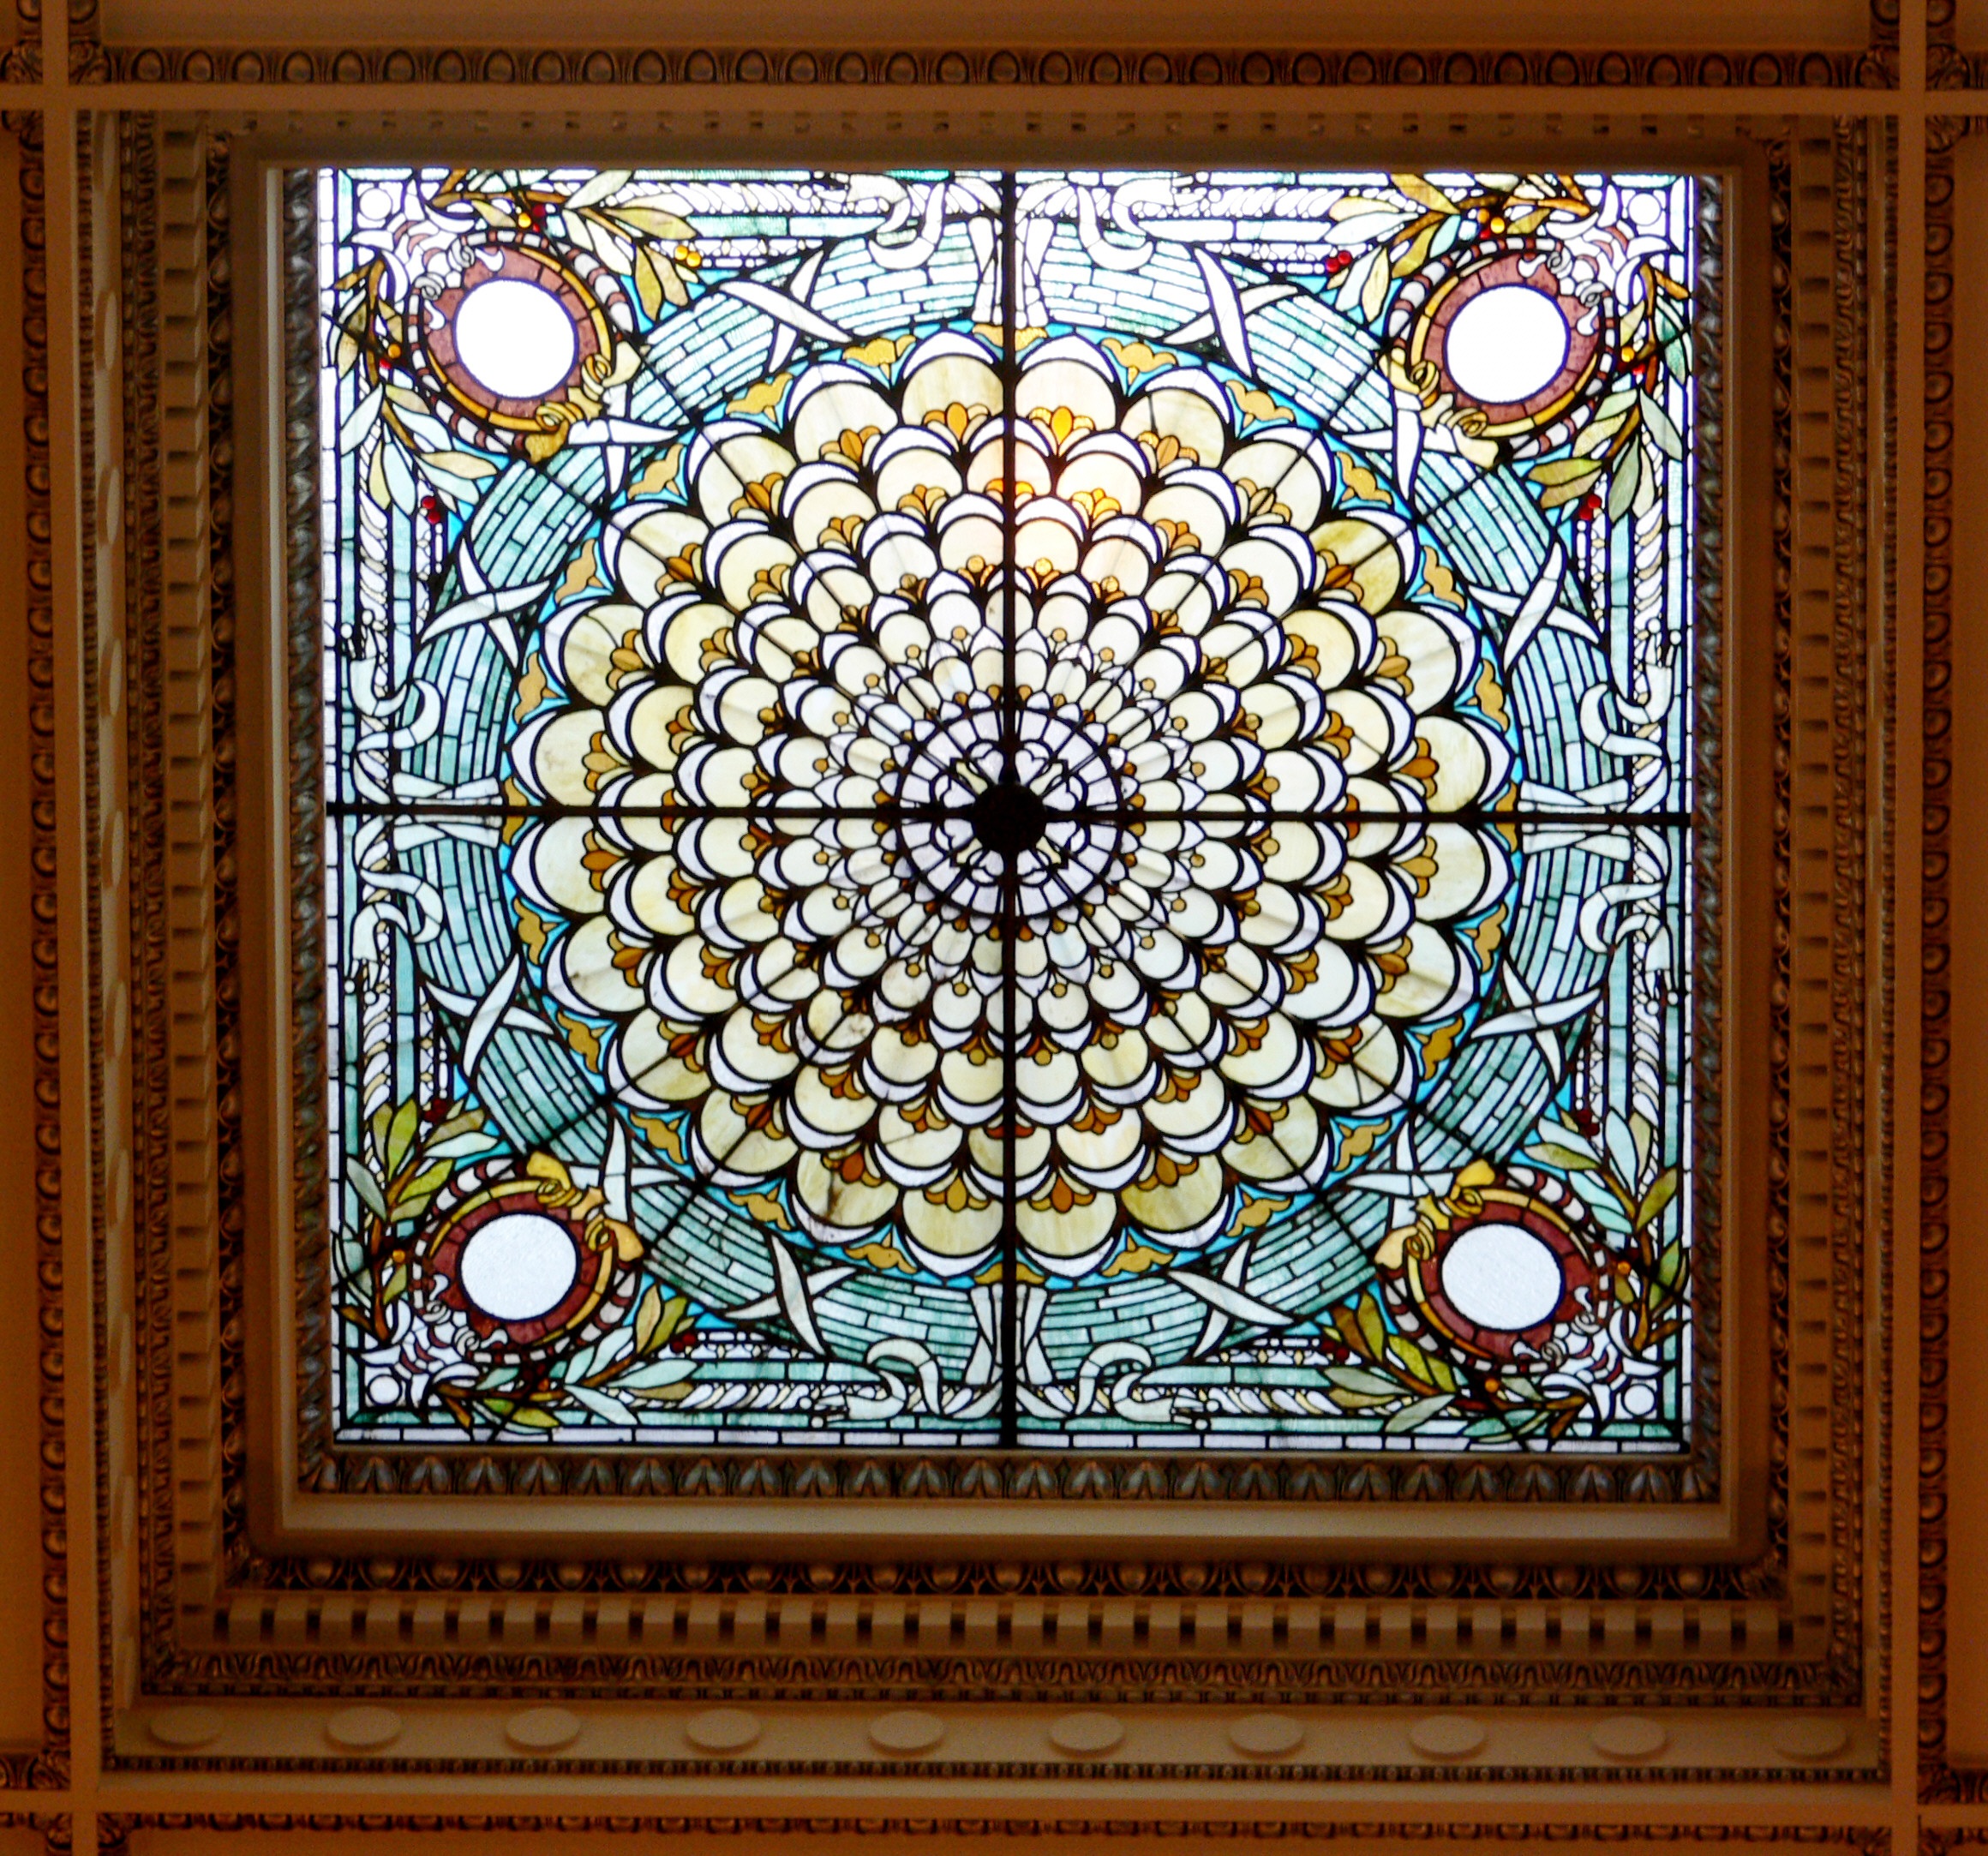
window, glass, ceiling, colorful, material, stained glass, washington, art, background, symmetry, wallpaper, rosette, stained glass windows, ceiling window, flooring, library of congress, bay leaves, big room, glazing, jefferson building, vintage frame, flower patterns